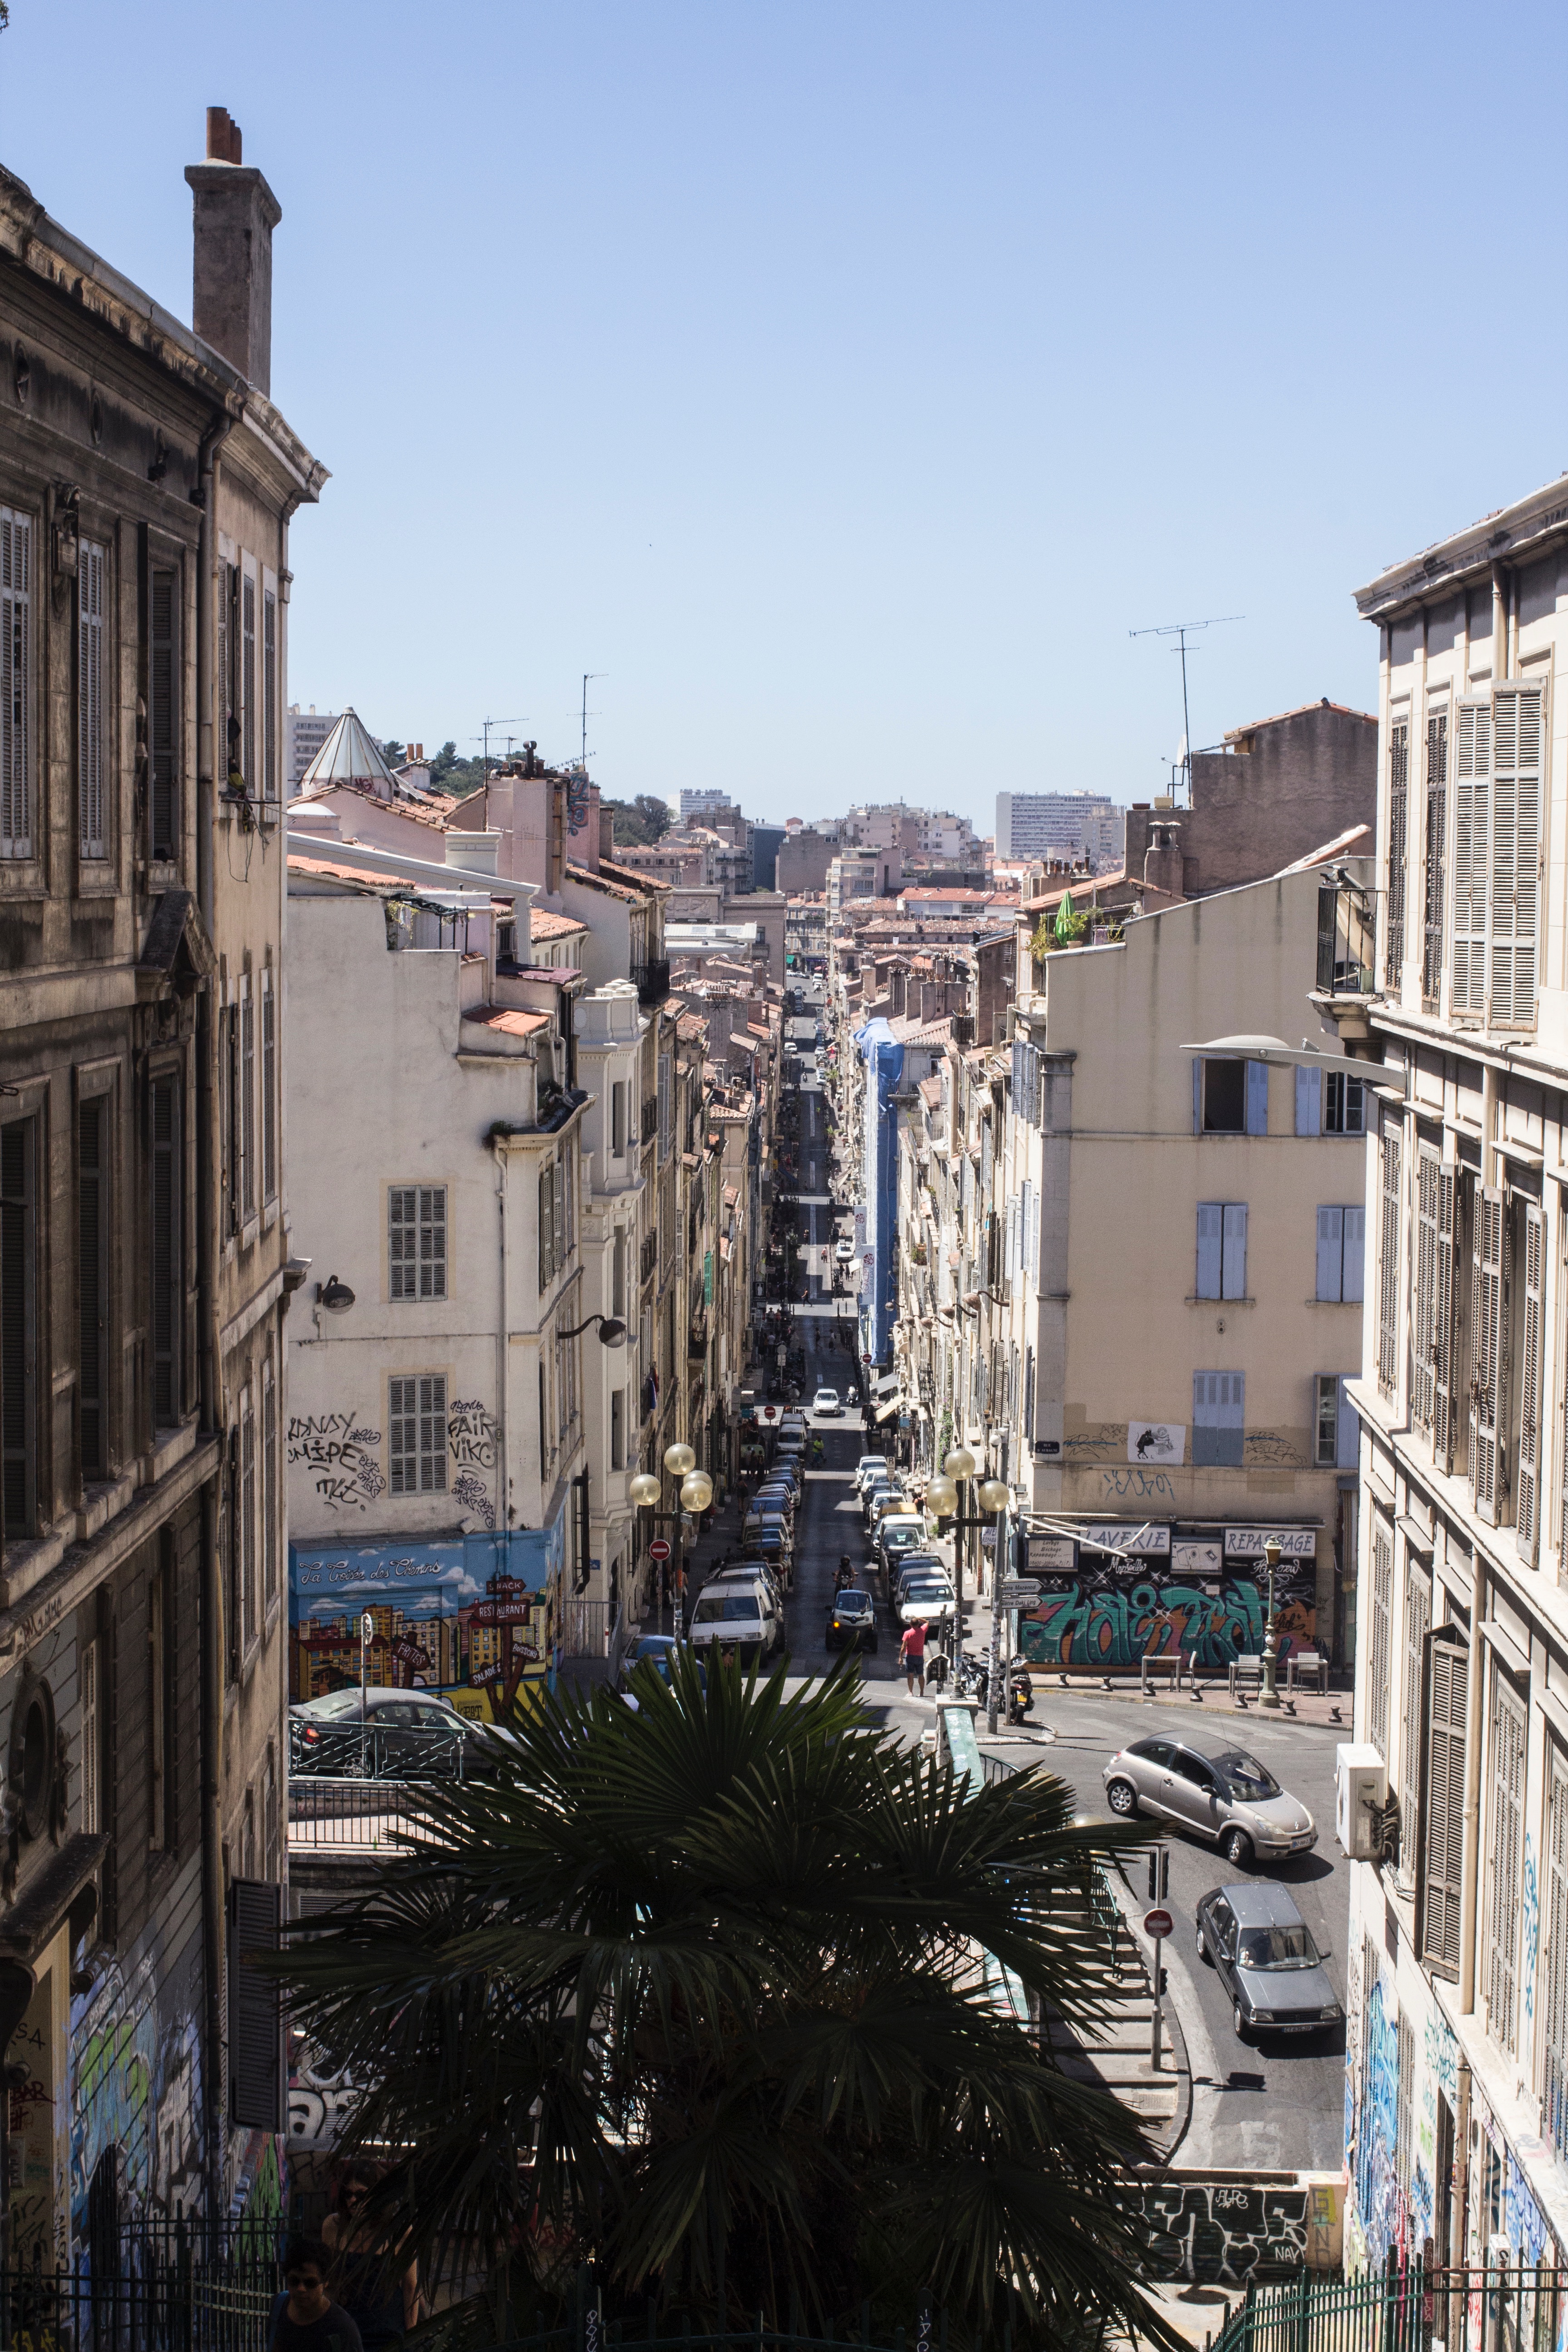
architecture, road, street, town, city, skyscraper, cityscape, downtown, plaza, landmark, facade, waterway, tower block, town square, metropolis, condominium, neighbourhood, urban area, residential area, human settlement